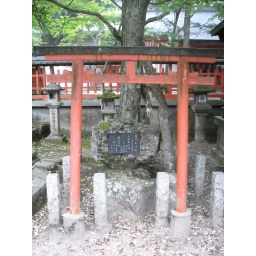
The largest wooden building in the world, housing a massive statue of Buddha.